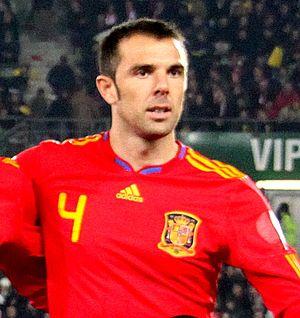
L'équipe nationale de football d'Espagne, le 18 novembre 2009 à Vienne (Stade Ernst Happel), l'opposant à l'équipe nationale de football d'Autriche. (5:1) Pour le nom des joueurs, passez la souris sur la photo.